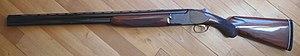
Superposé Miroku modèle 3700, calibre 12.
Le calibre 12 est la plus courante des munitions employées dans les fusils de chasse et dans les fusils de combat de l'armée. La cartouche fait 20 mm de diamètre et contient généralement des petits plombs - la grenaille - pour le petit gibier ou des gros plombs - la chevrotine - pour le gros gibier ou une balle pour le gros gibier. Cependant cette balle est 2,43 fois plus large que le standard Otan et 2 à 4 fois plus large que les différents calibres de chasse au sanglier, ce qui augmente sa dangerosité, c'est pourquoi on peut estimer qu'il n'est pas judicieux de charger un calibre 12 d'une balle.